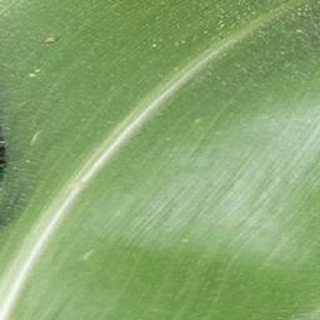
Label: healthy_corn